Opicinus de Canistris

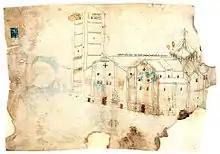
Cathedral of Pavia from manuscript Vatican, Pal. Lat. 1993, 1335–50

Opicinus was born December 24, 1296, in Lomello, near Pavia, Italy. His family, which was well known in Pavia, actively supported the Guelphs against the Ghibellines.